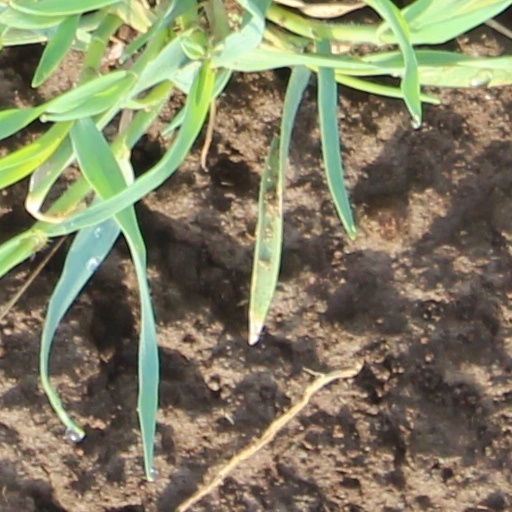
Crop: wheat